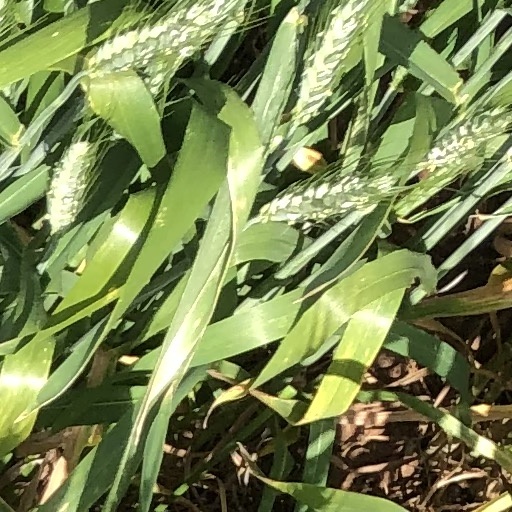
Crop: wheat